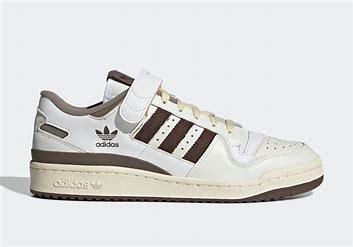
Brand: Adidas
Model: Forum Cl